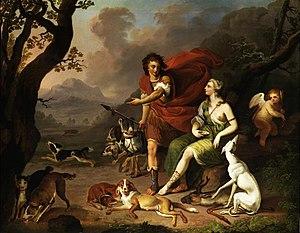
Orion est une tragédie en musique composée par Louis de La Coste, « Maître de Musique de l'Académie royale » sur un livret de Joseph de Lafont et de l'Abbé Simon-Joseph Pellegrin. Elle fut représentée pour la première fois le 19 février 1728 et fut jouée une dernière fois le 12 mars audit an. La partition réduite est imprimée en format in quarto chez Christophe Ballard et est aujourd'hui consultable sur le site de la Bibliothèque nationale. Orion n'a reçu qu'un succès modeste et de nos jours n’a pas encore été repris. Cependant, des extraits ont déjà été joués par l'ensemble Fuoco e Cenere.